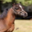
Label: horse